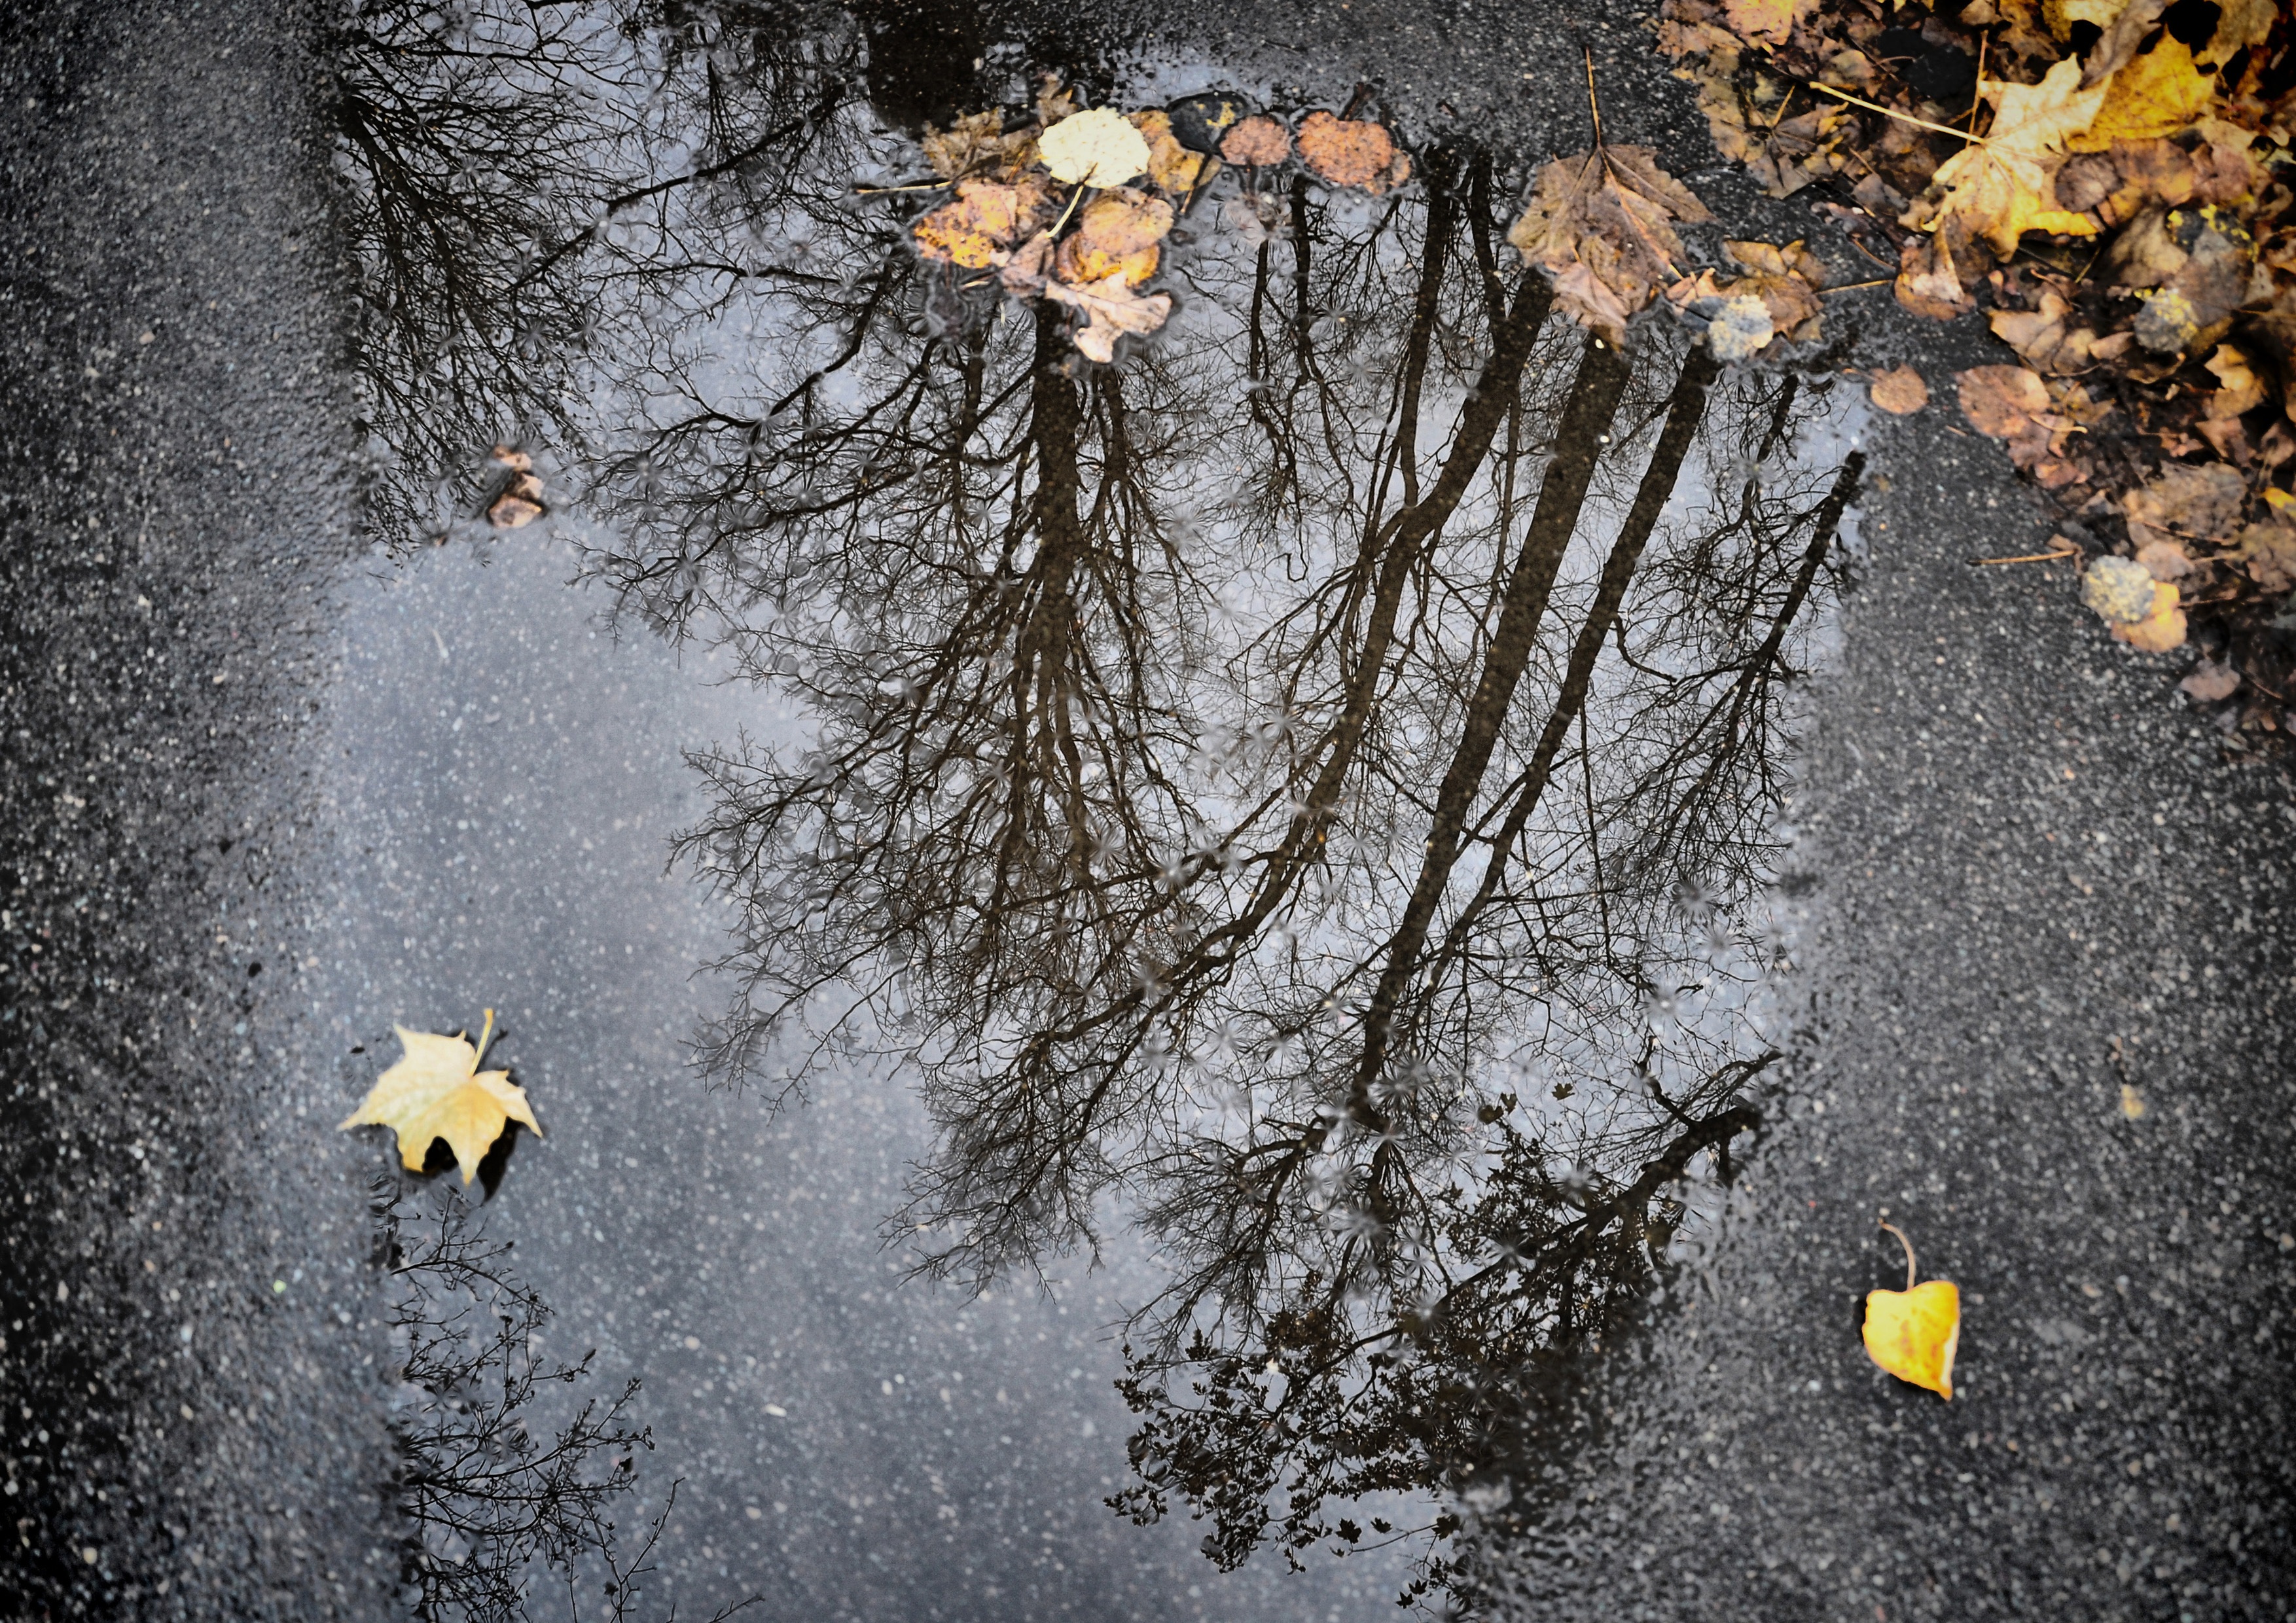
tree, nature, snow, winter, sunlight, rain, leaf, asphalt, ice, reflection, puddle, autumn, weather, soil, season, trees, leaves, woody plant